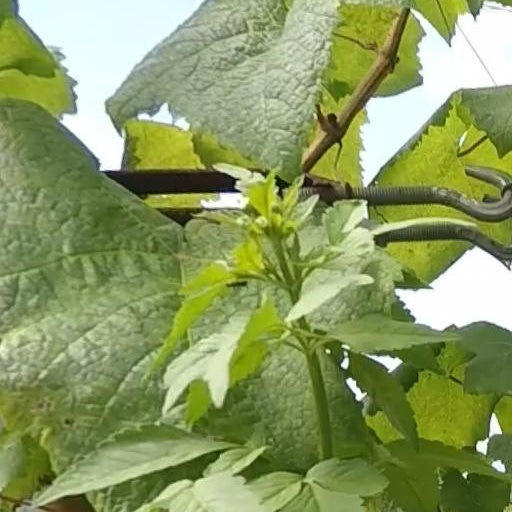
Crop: grape